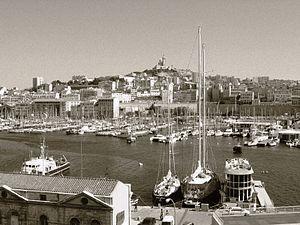
Vieux-Port de Marseille et Basilique Notre-Dame-de-la-Garde (France).
Un nommé La Rocca est un film franco-italien réalisé par Jean Becker et sorti en 1961.